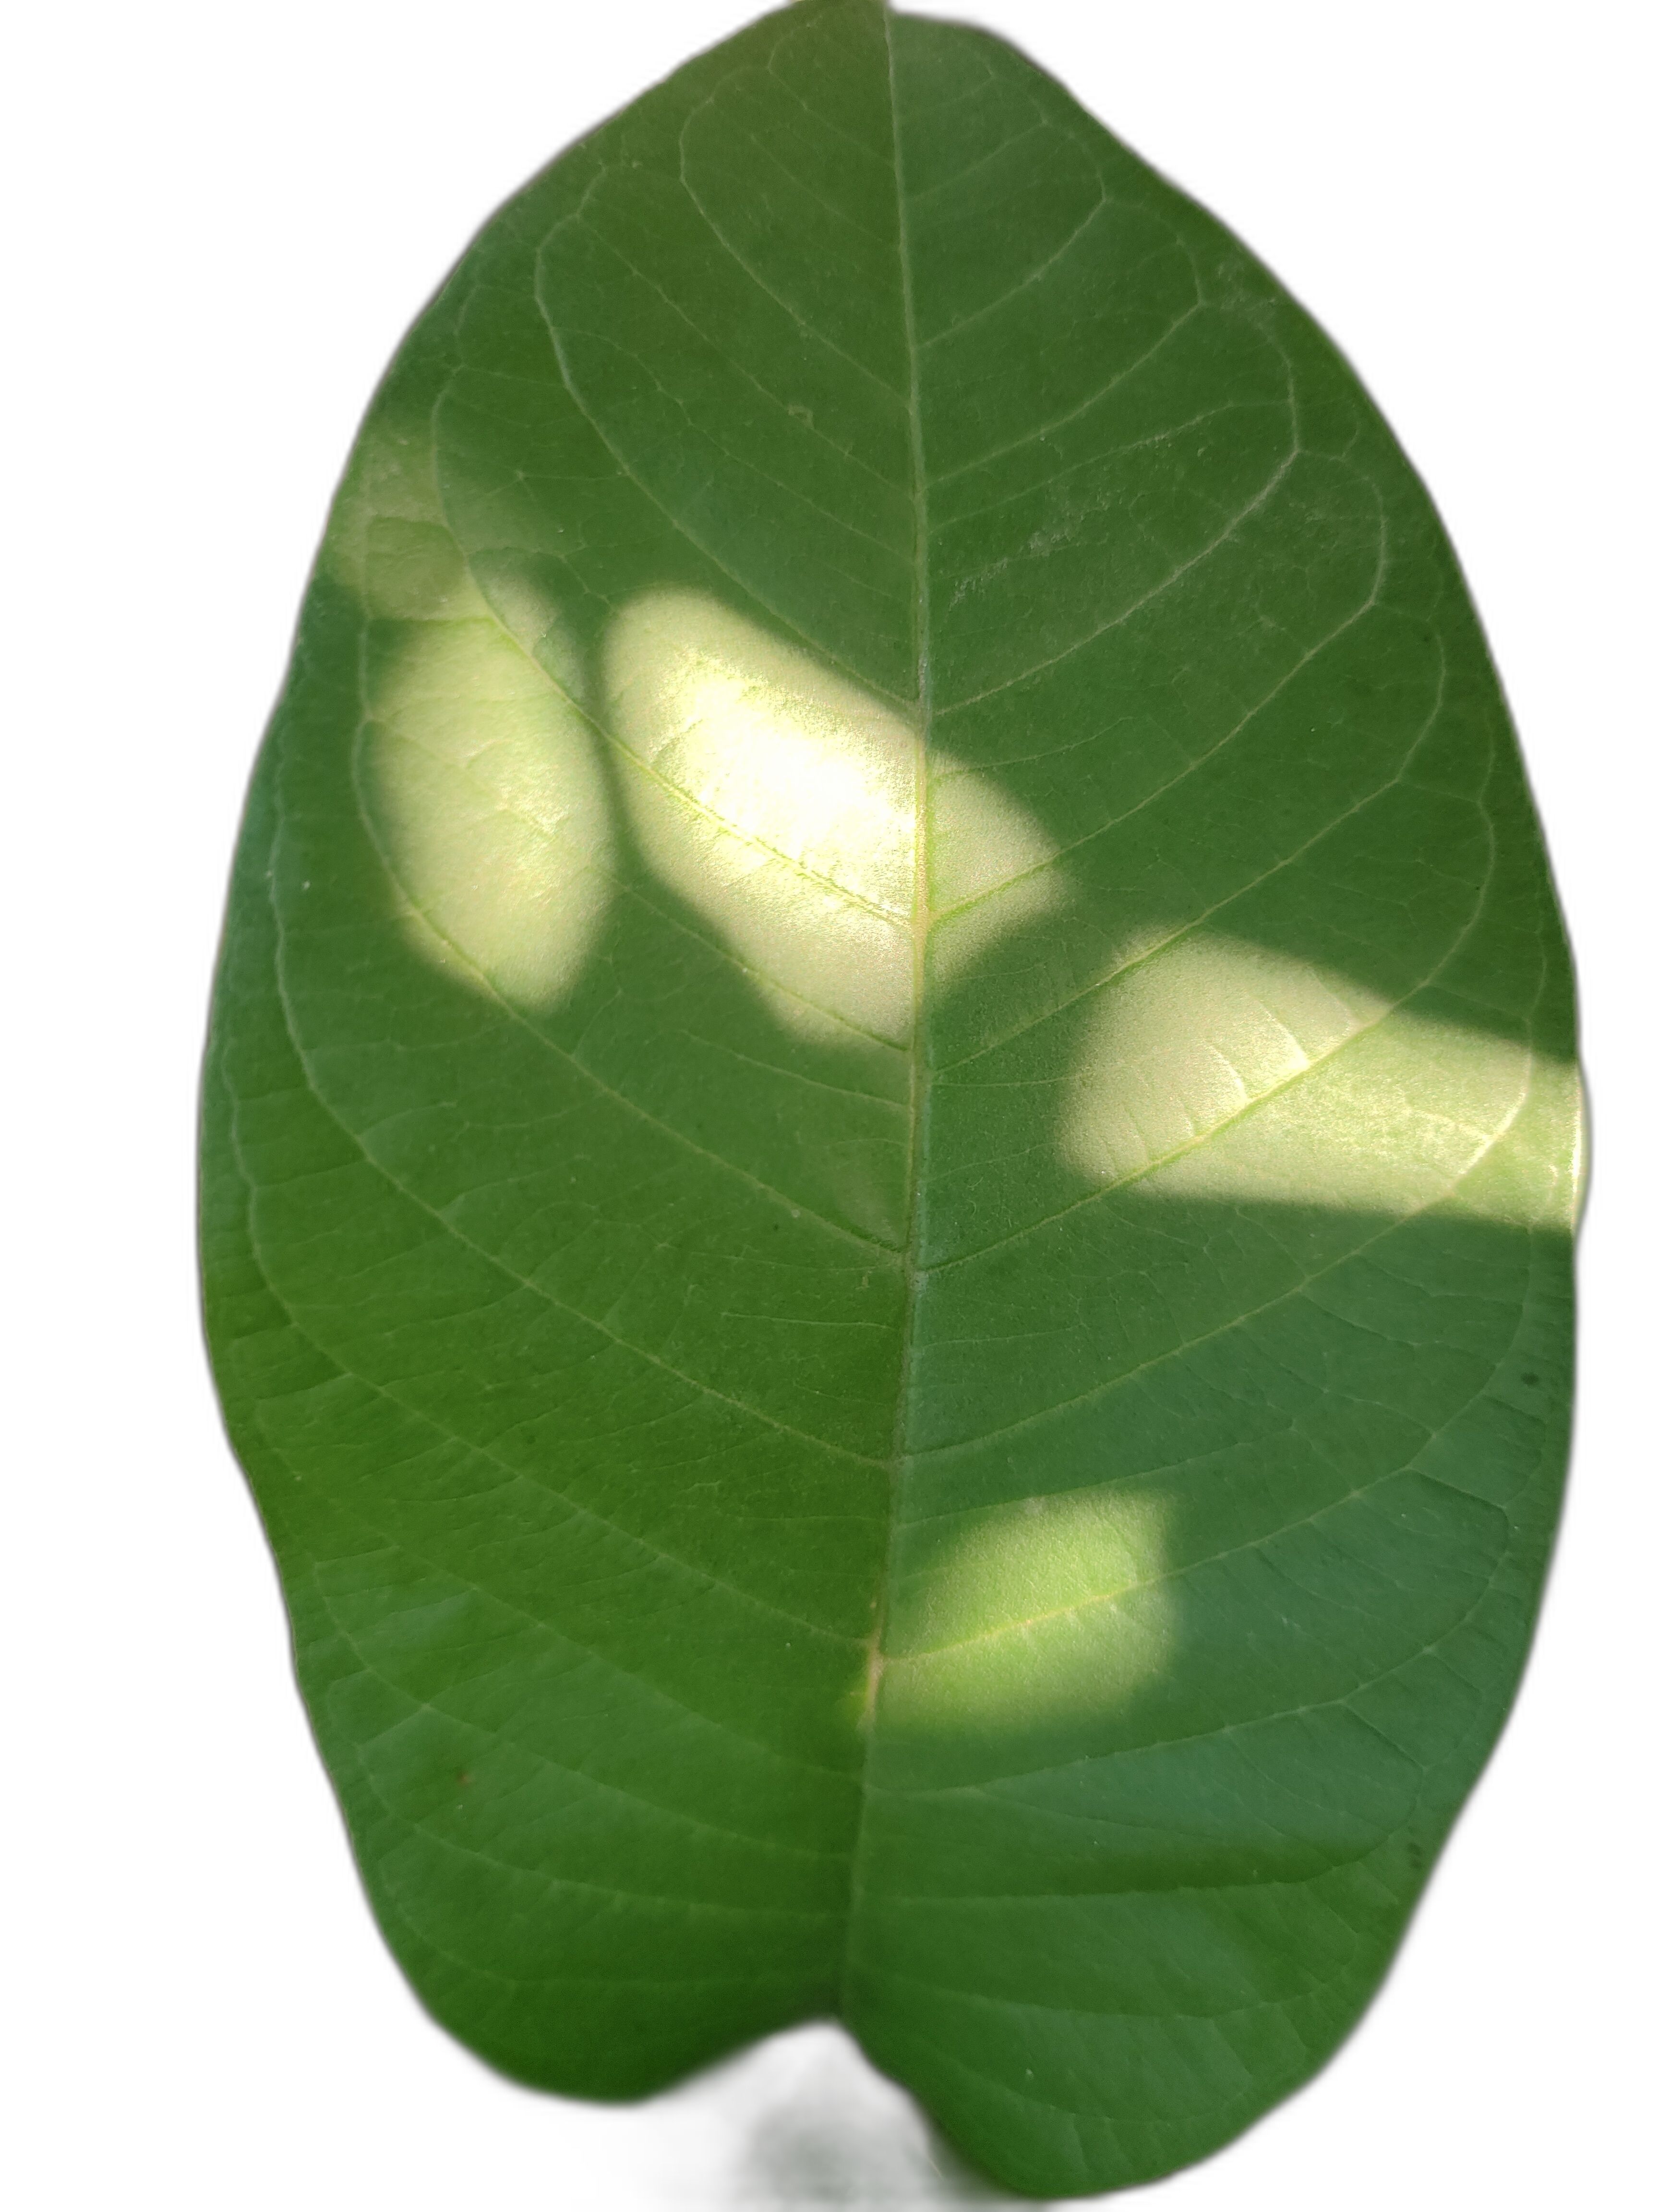
Plant part: leaf
Disease: Healthy